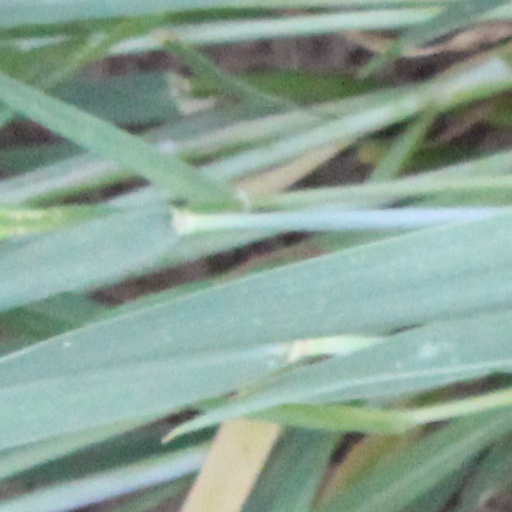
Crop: wheat